BMW 8 Series (E31)

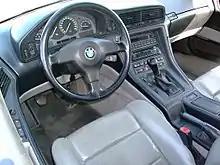
Interior (850i manual)

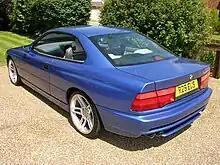

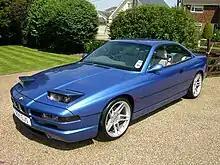

The 840Ci was offered with two different engines. The first used the 4.0-litre M60B40 V8 engine having a power output of and was produced from mid-1993 to late 1995. From mid-1995, production phased in the newer 4.4-litre M62B44 V8 engine, which had better fuel economy and more torque, though power output remained unchanged.